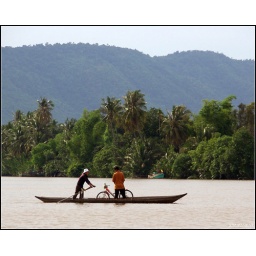
Boat with a bike on the river near Kampot in Cambodia